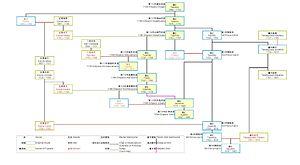
La princesse Yoshiko, 11 mars 1779 – 11 août 1846 est l'impératrice consort de l'empereur Kōkaku. Elle jouit de la distinction d'être la dernière fille d'un empereur qui accède elle-même à la position d'impératrice. Quand elle reçoit plus tard le titre d'impératrice douairière, elle devient la première personne à porter ce titre de son vivant depuis 1168.